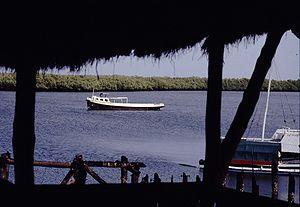
Le fleuve Gambie est un cours d'eau d'Afrique de l'Ouest qui traverse la Guinée, le Sénégal puis la Gambie, pays qui s'étend sur ses deux rives.